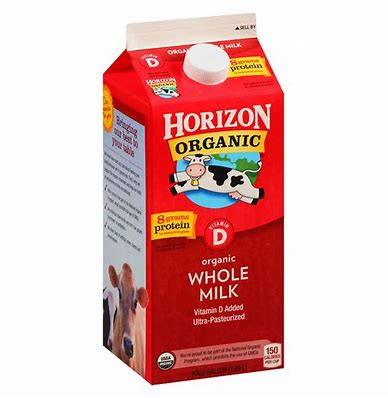
Label: paper